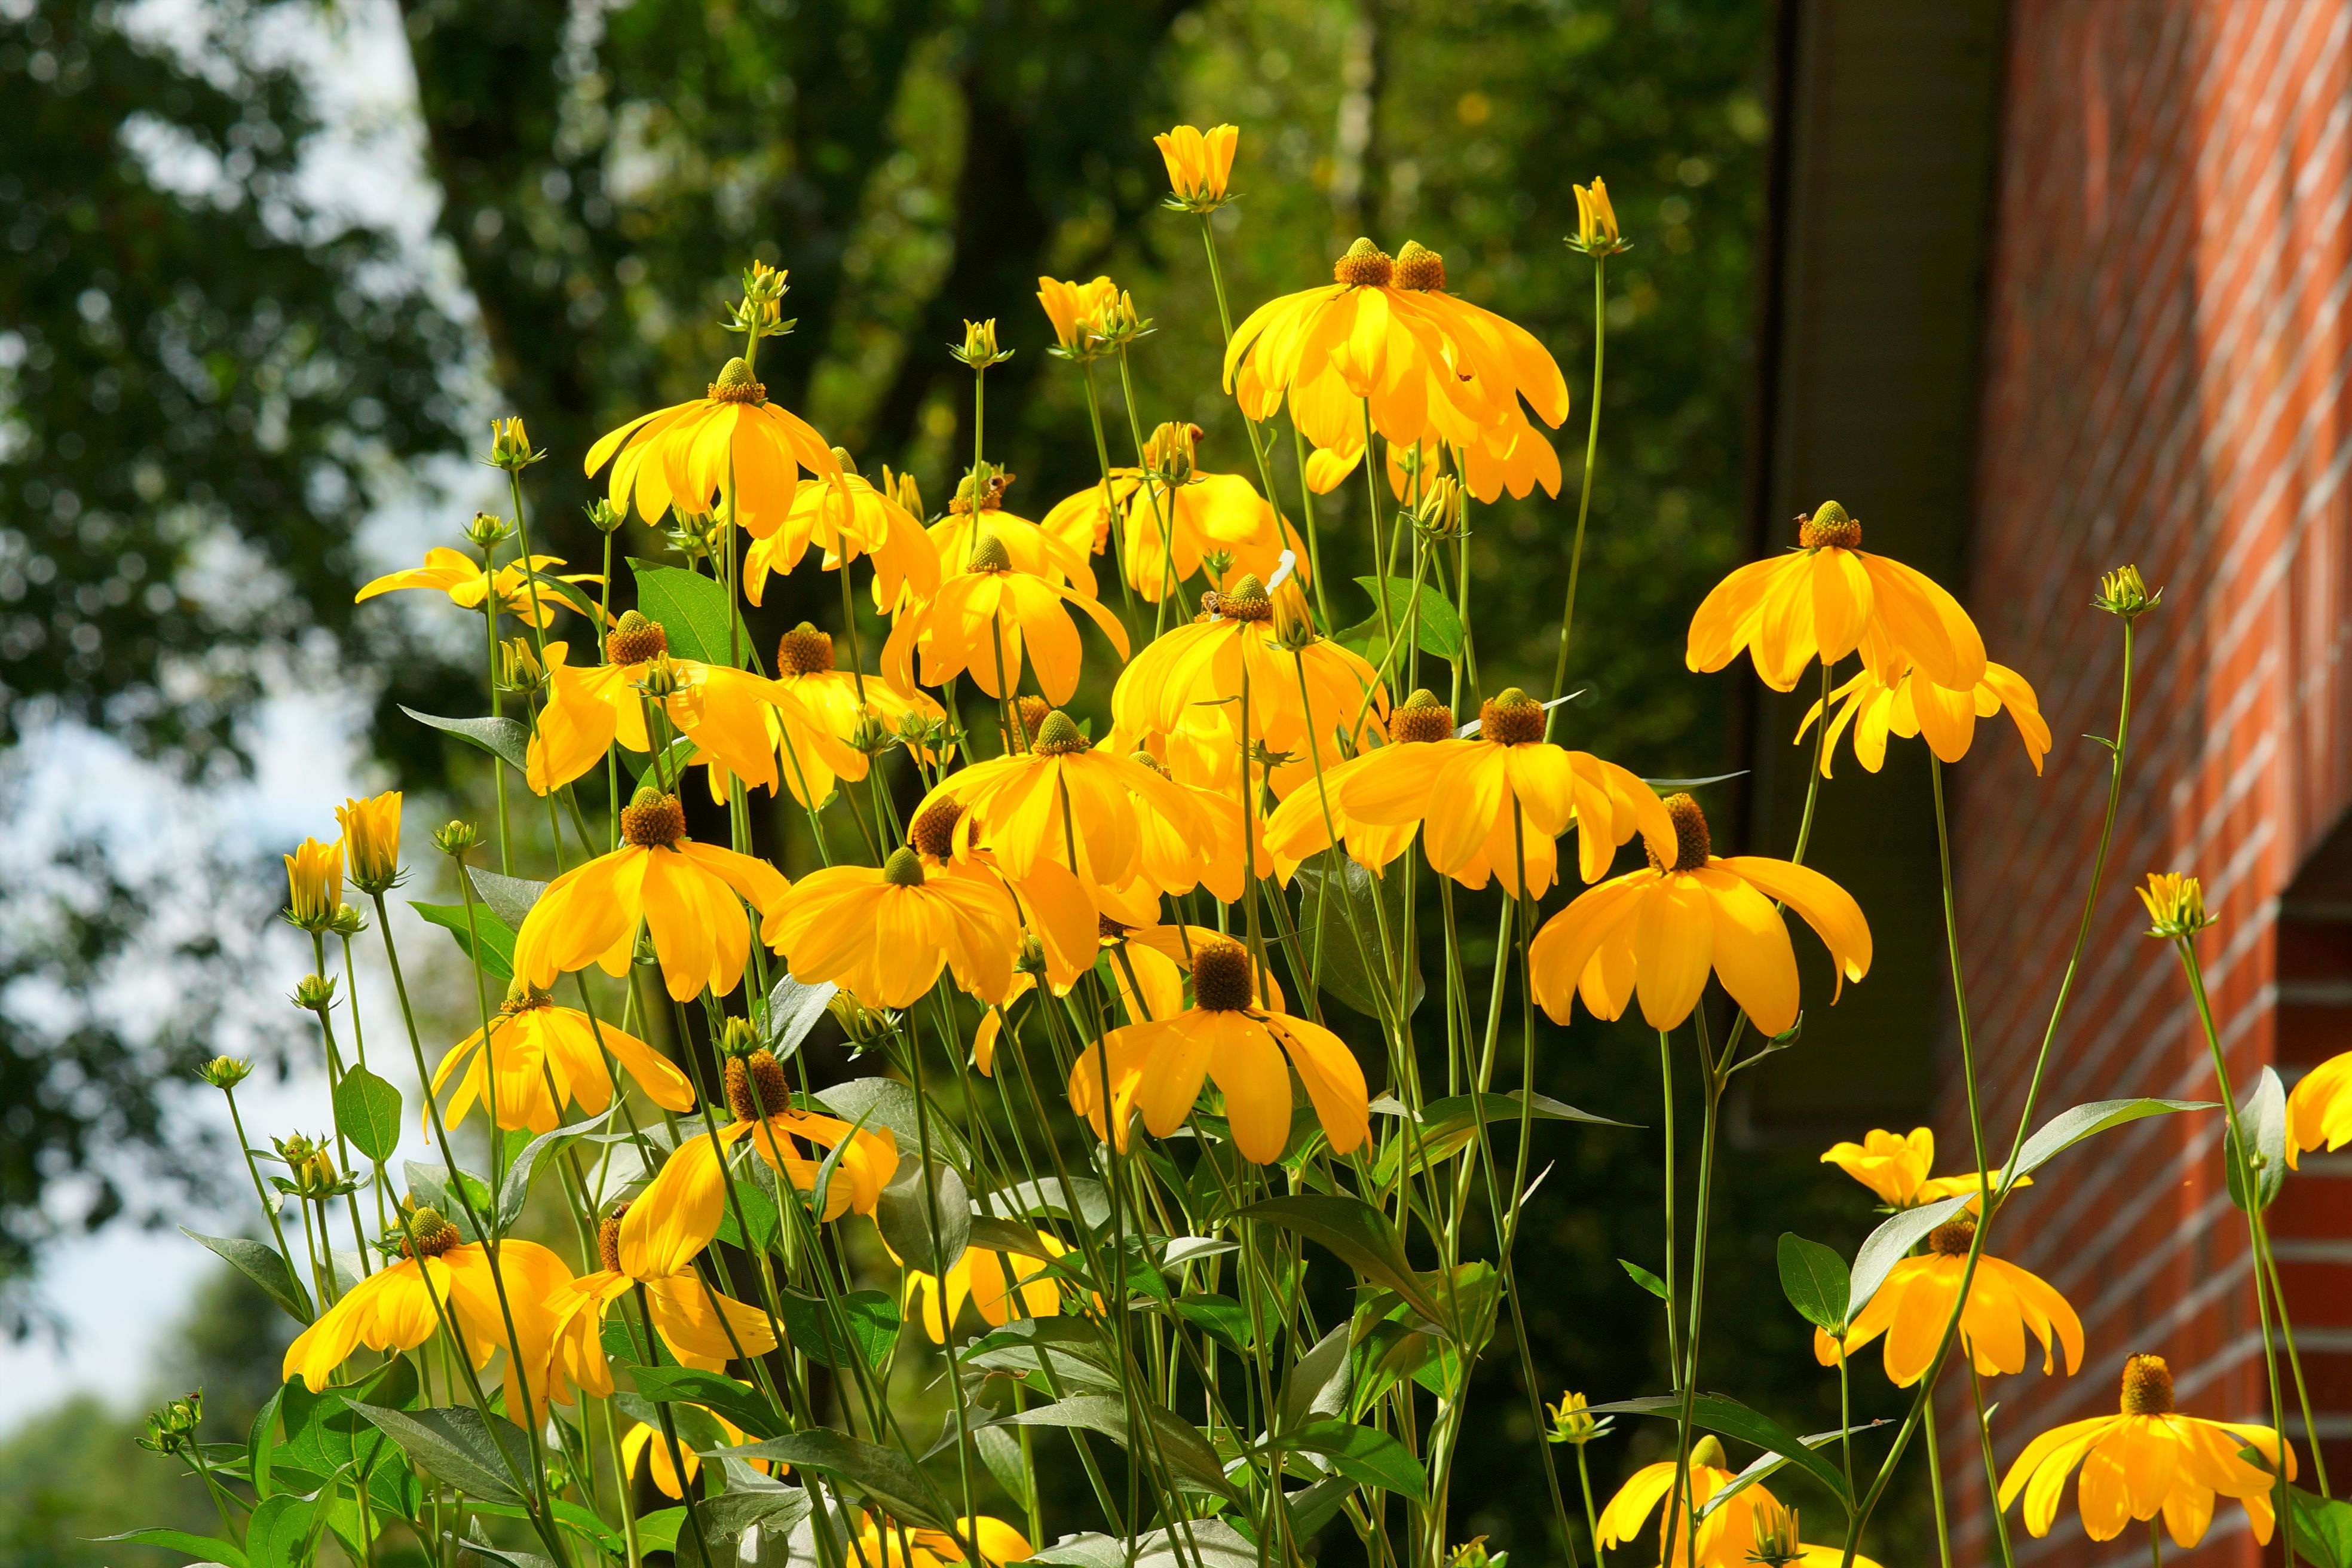
nature, plant, meadow, prairie, flower, summer, botany, yellow, garden, close, flora, deco, wildflower, flowers, background, decorative, bright, beautiful, mood, filigree, summer flowers, garden flowers, public record, flowering plant, cone flowers, land plant